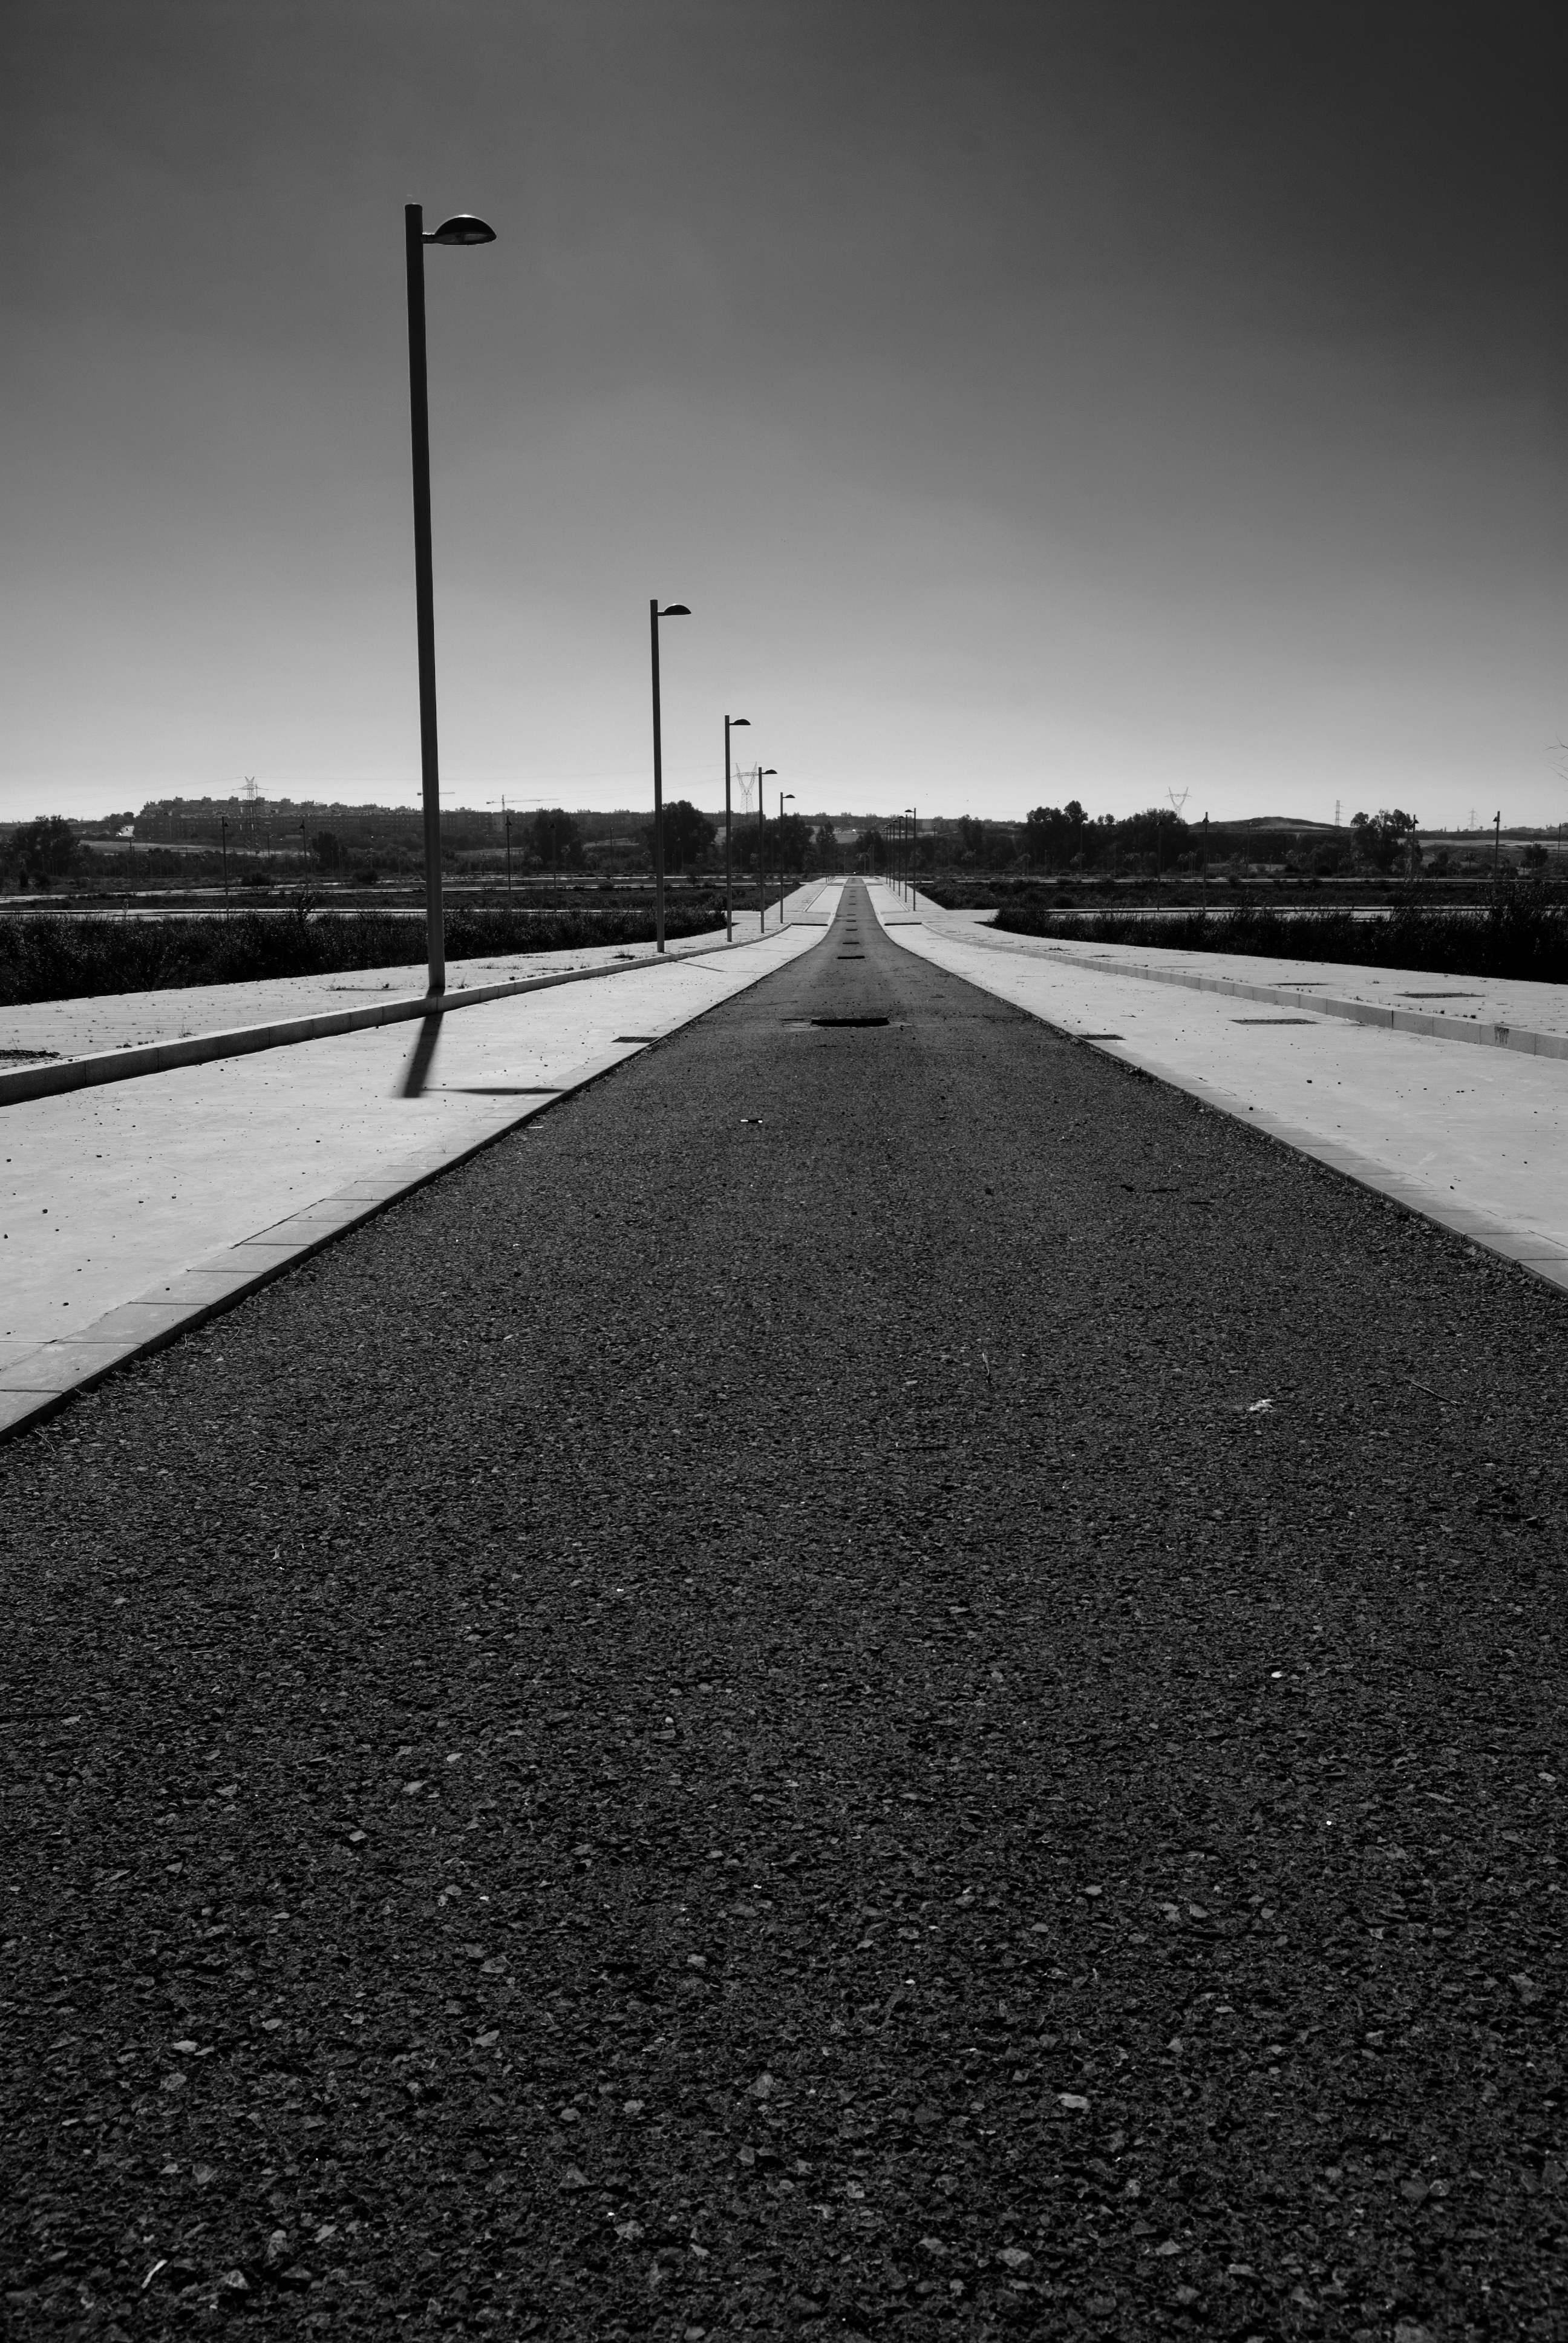
path, horizon, light, black and white, road, white, morning, asphalt, dusk, line, weather, shadow, crack, darkness, ruin, black, monochrome, lane, infrastructure, crisis, shape, soledad, unemployment, road surface, investments, monochrome photography